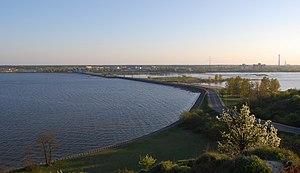
Le Lac Włocławskie - lac de retenue dans la Vistule centrale, créée en 1970 à partir du barrage d'eau de Włocławek. Il s'étend en amont jusqu'à Plock. Le Lac Włocławskie est le plus grand réservoir artificiel de Pologne en termes de superficie.